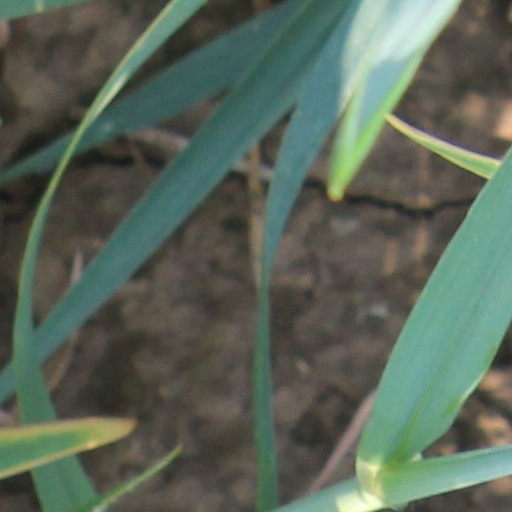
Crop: wheat